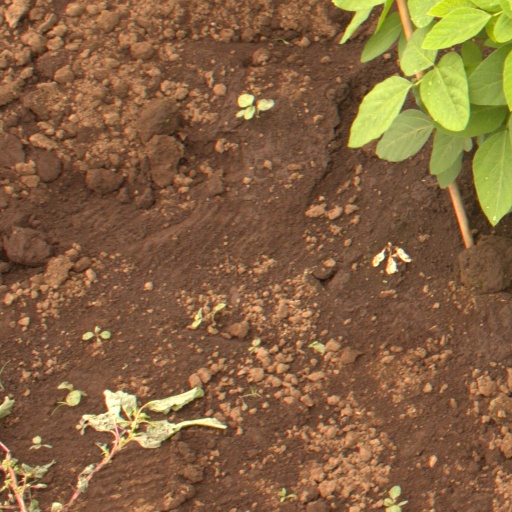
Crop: soybean